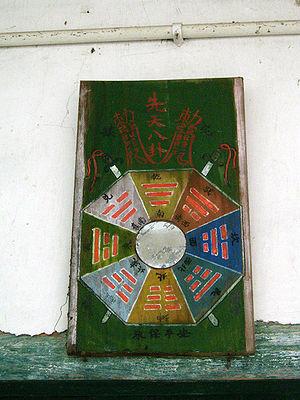
Le Ba gua, Bagua ou Pa Kua est un diagramme octogonal comportant un trigramme différent sur chacun de ses côtés.